Arthur Gilligan

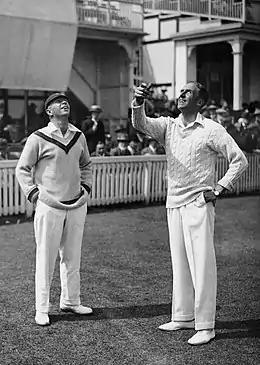
Gilligan (right) is tossing a coin at the first Test at Edgbaston, Birmingham, on 14 June 1924. South African captain Herbie Taylor is watching

Following heavy losses to Australia in two Test series immediately following the war, the England selectors needed to appoint a new captain. Frank Mann led the team during the tour of South Africa, the team's only Tests between 1921 and 1924. According to the cricket writer Alan Gibson, Mann was slightly too old to be a realistic candidate and his batting was not quite of the required standard. Other possibilities early in the season included Fender and Arthur Carr. Instead, the selectors appointed Gilligan as captain for the 1924 series against South Africa, in an attempt to assess whether he possessed the playing ability to justify his selection in the role. Cricket journalist E. W. Swanton writes that Gilligan was the favoured candidate of the influential Lord Harris, which may have assisted his appointment. Gibson describes Gilligan at the time as "29 years old, an attractive, smiling personality". Gilligan began the season very well. He and Tate, in the weeks approaching the first Test, established a reputation as the best opening bowlers in the world. At the time, the best batting teams in England were Surrey and Middlesex; in consecutive matches, Gilligan and Tate dismissed these sides for 53 and 41, respectively. In the latter game, Gilligan took eight for 25, and he and Tate bowled several county sides out for low scores. In the first Test match, on Gilligan's debut as England captain, the pair bowled South Africa out for 30 runs. Gilligan took six wickets for seven runs, and "Wisden" reported that, "He bowled very fast and with any amount of fire.". When South Africa followed-on, he took five for 83, to finish the game with 11 wickets. England won the second Test, like the first, by an innings; Gilligan took five wickets in the game, and by the end of June had 74 wickets in all first-class matches at an average of 15. At this stage, the press and public had great expectations of success for Gilligan and Tate on the forthcoming tour of Australia.